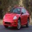
Label: automobile